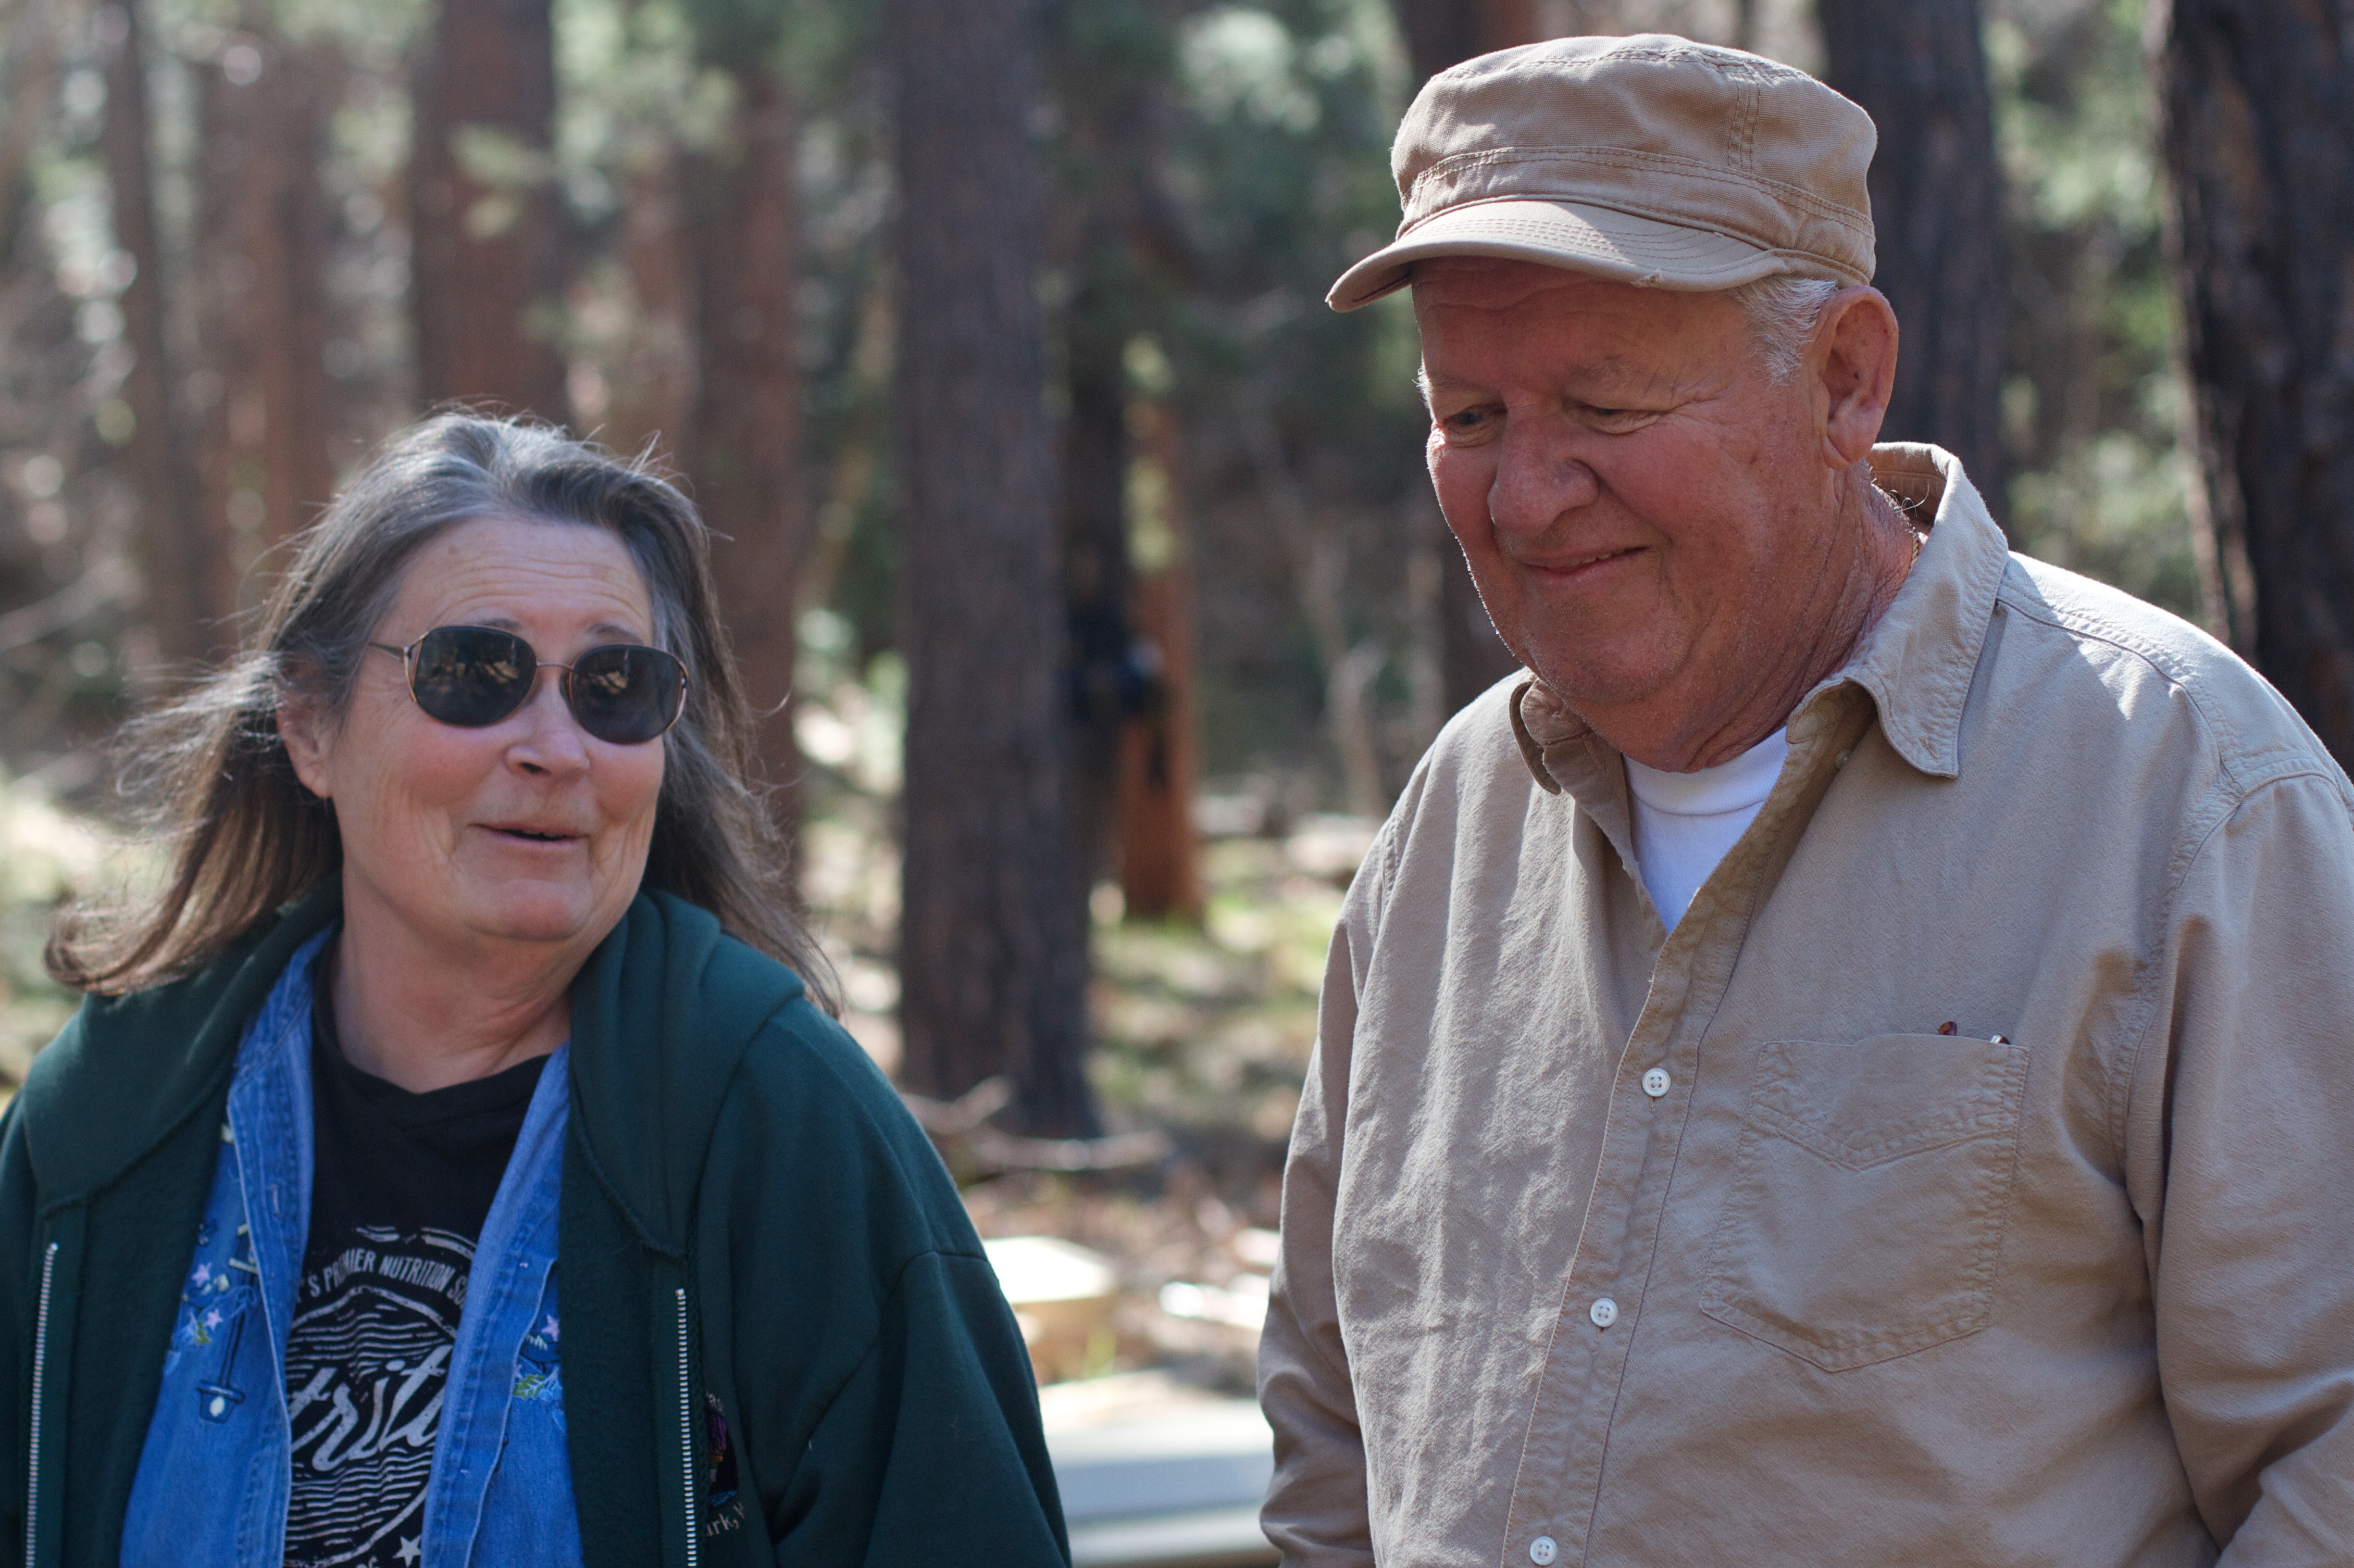
man, person, people, spring, senior citizen, pstrails